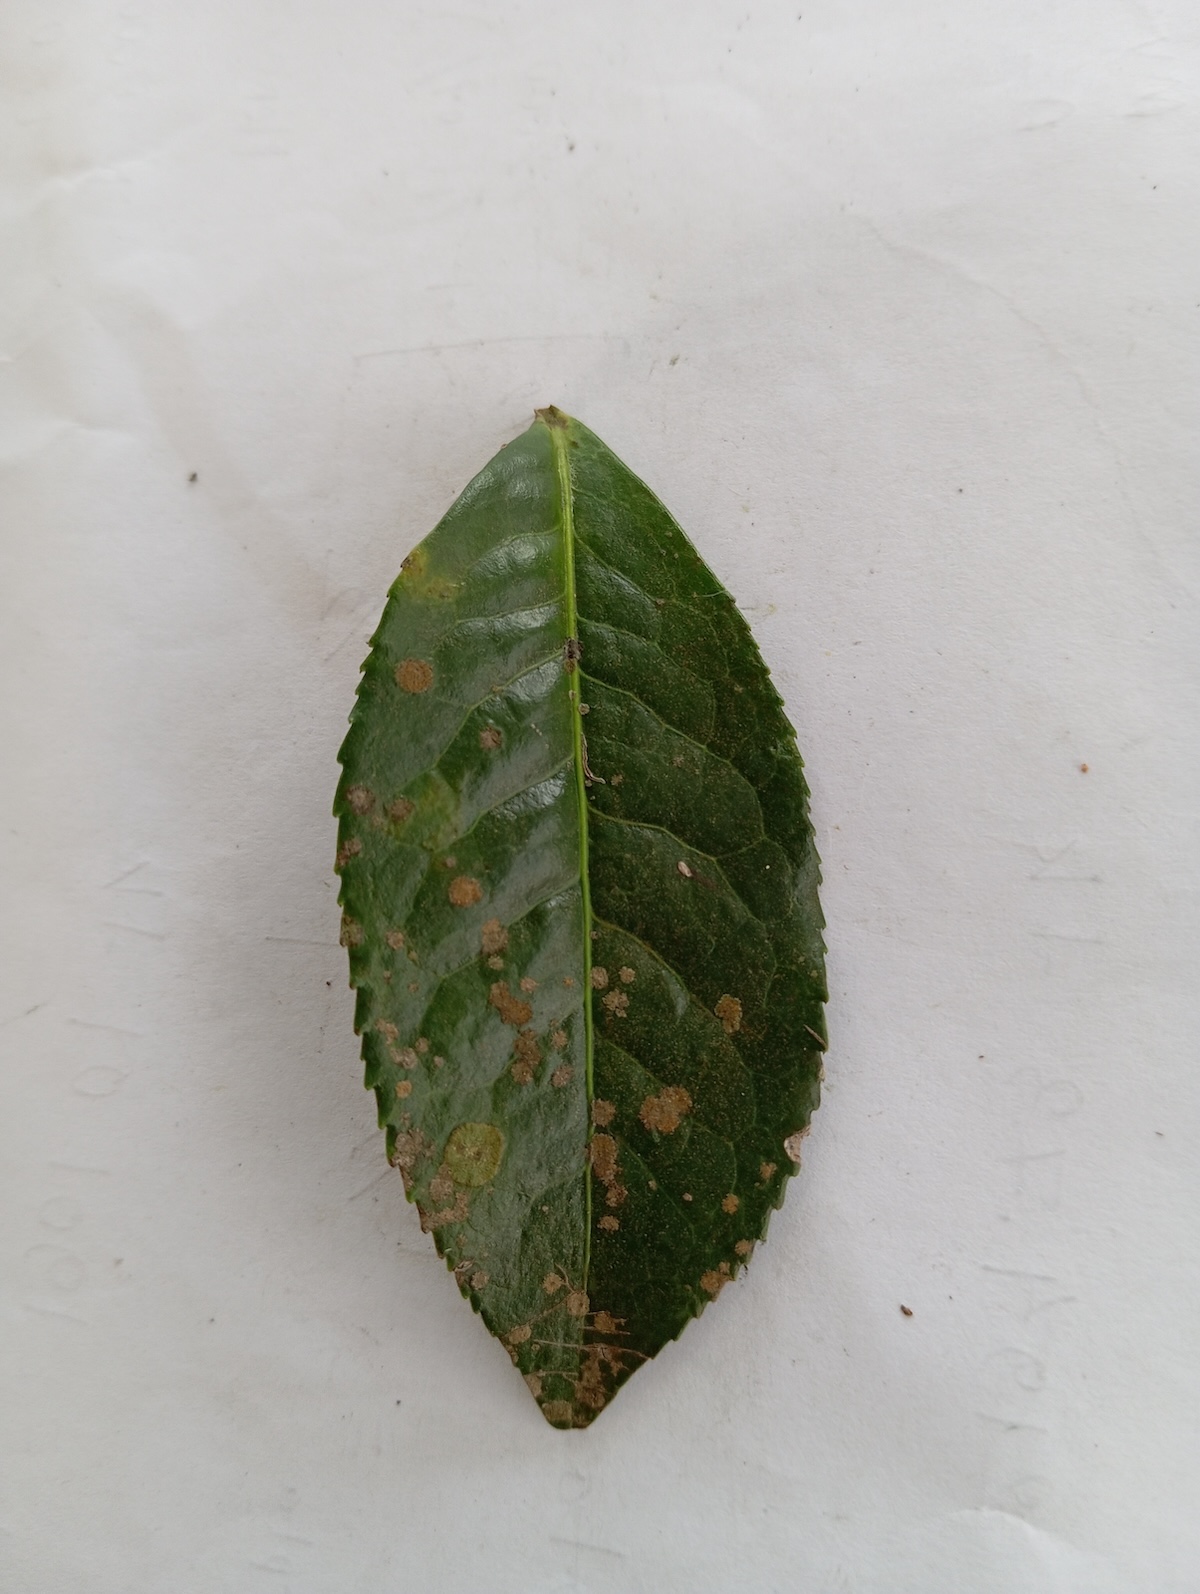
Label: Tea algal leaf spot